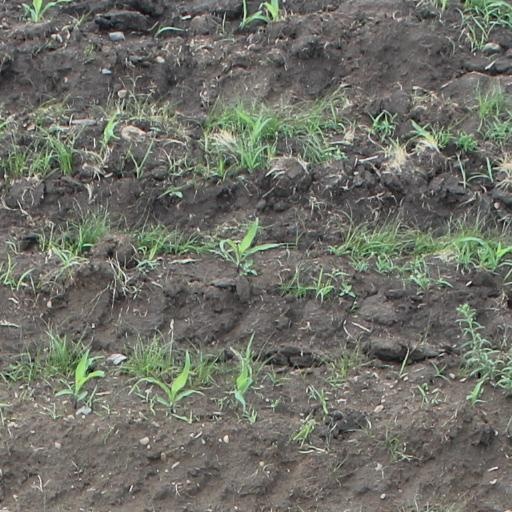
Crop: maize; corn